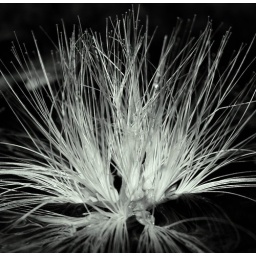
Linden flower in bird bath